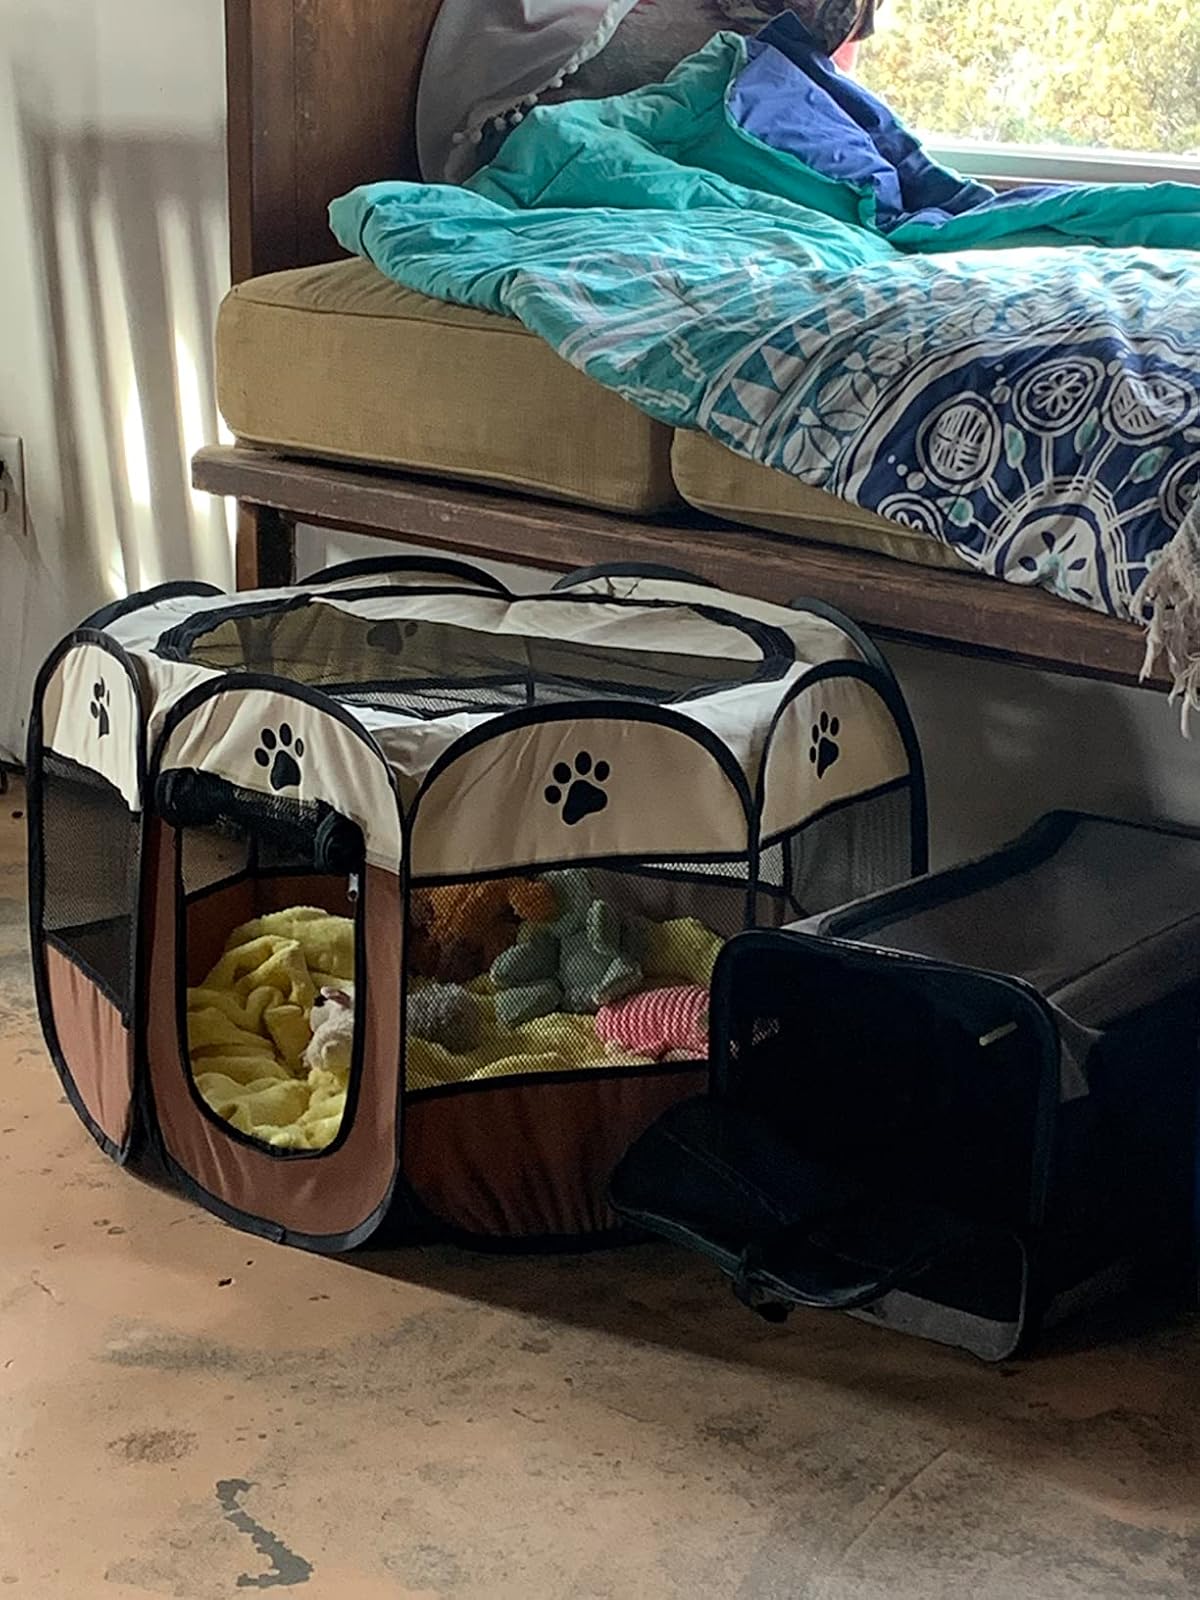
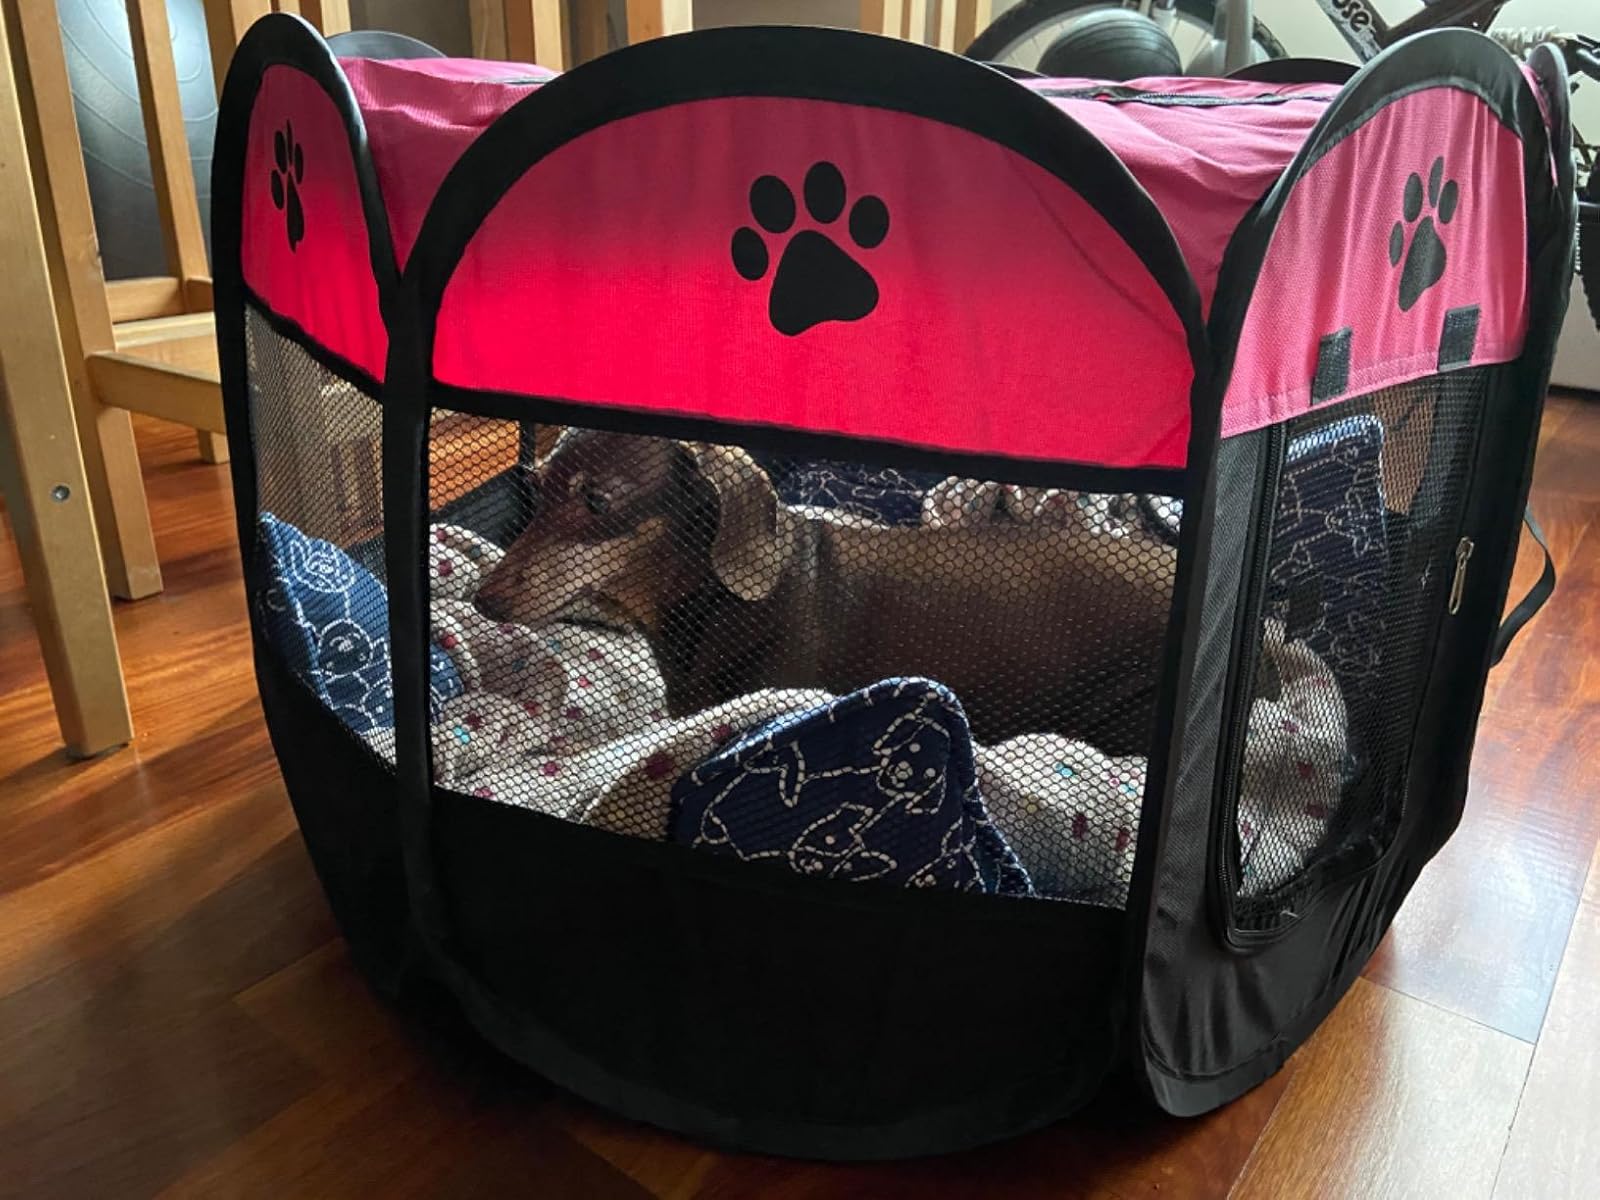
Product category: items_kennel
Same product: no